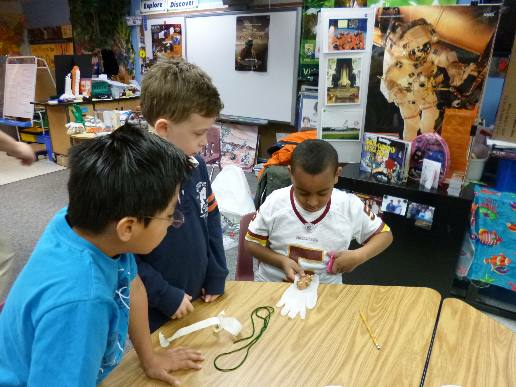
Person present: Yes